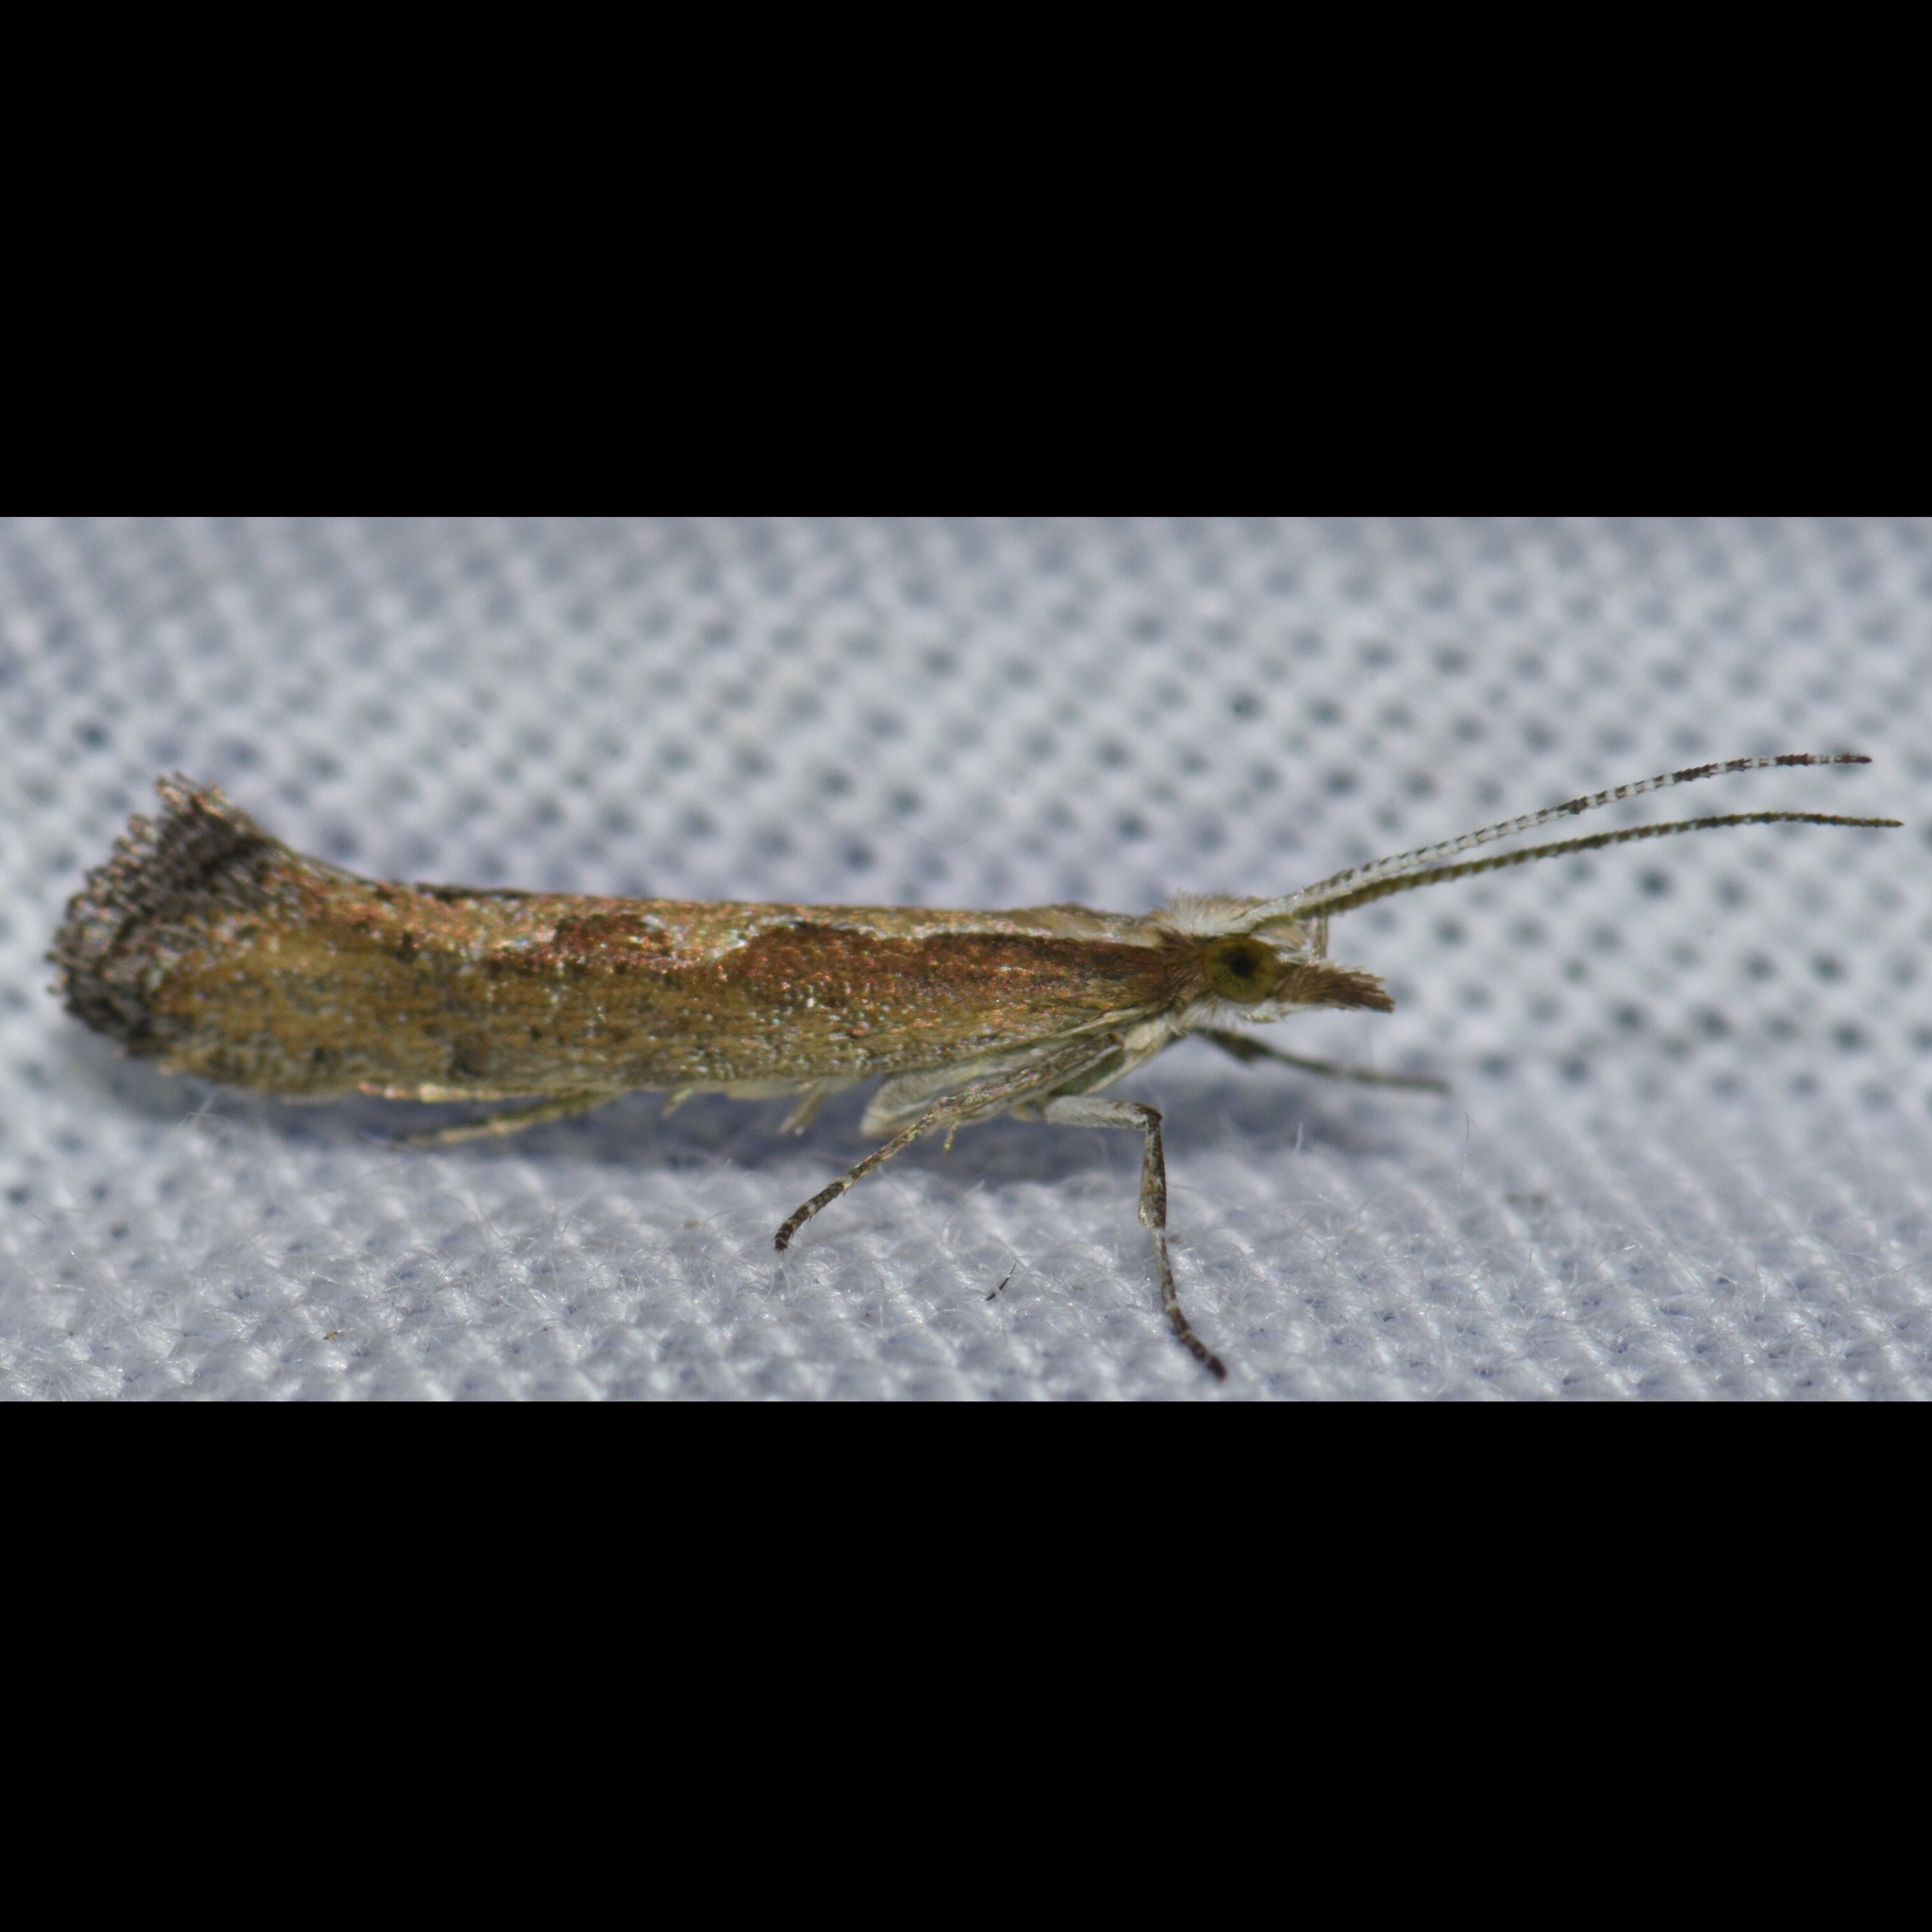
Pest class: diamondback_moth